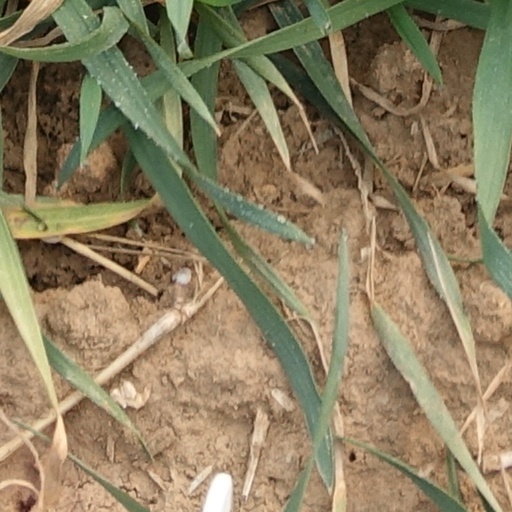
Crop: wheat